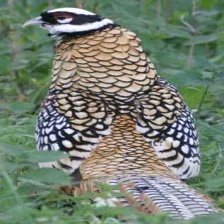
Species: ELLIOTS  PHEASANT
Scientific name: SYRMATICUS ELLIOTI